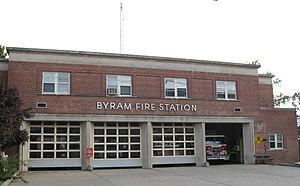
Byram est une census-designated place et un quartier de Greenwich dans l'État du Connecticut. La population est de 8 254 habitants. La carrière de Byram a fourni les pierres pour la construction du pont de Brooklyn et de la base de la statue de la Liberté à New York. Une scène de Raisons d'État, un film de Robert De Niro, a été tournée à Byram.